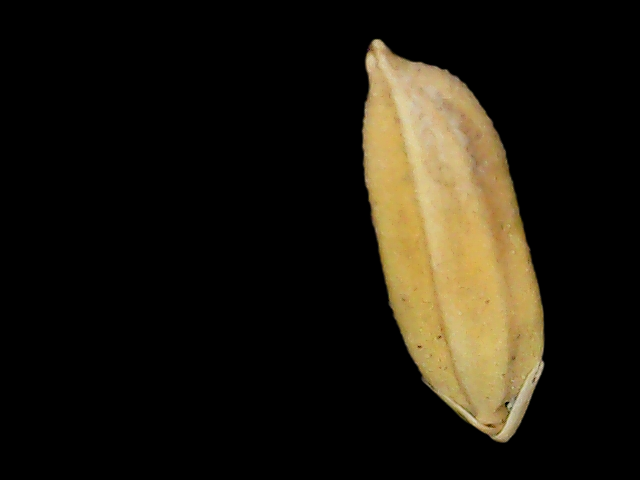
Rice variety: Binadhan24